Madana Kama Rajan

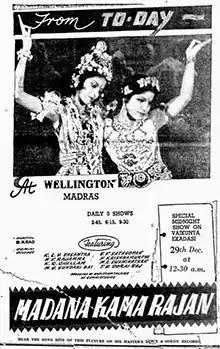
Poster

Madana Kama Rajan is a 1941 Indian Tamil-language adventure film directed by B. N . Rao and produced by S. S. Vasan. It was the first film for Vasan as producer for Dindugal Amirtham Talkies.